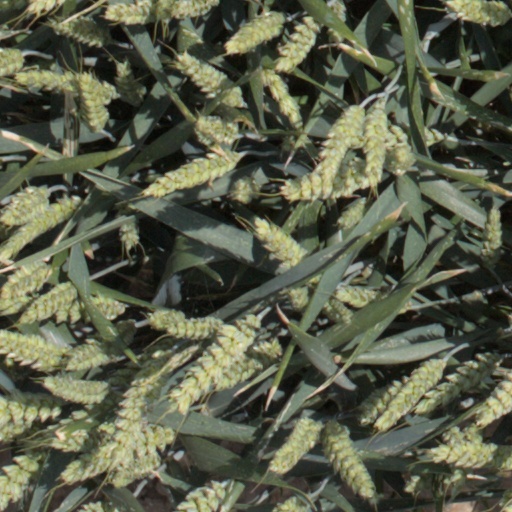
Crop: wheat